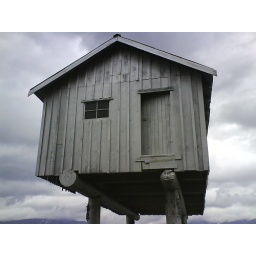
that stilty house thing by the water